Crispian St. Peters

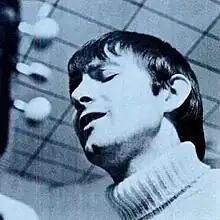

Crispian St. Peters (born Robin Peter Smith; 5 April 1939 – 8 June 2010) was an English pop singer-songwriter, best known for his work in the 1960s, particularly hit songs written by the duo The Changin' Times (comprising Steve Duboff and Artie Kornfeld), including "The Pied Piper", and Ian & Sylvia's "You Were on My Mind". His popularity waned after he claimed he was a better performer than other well known singers and declared that he was a better songwriter than the Beatles.